Gottlob Frege

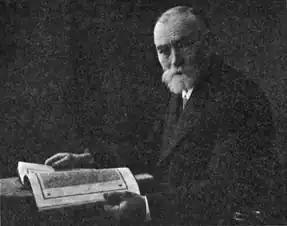
Frege,

In effect, Frege invented axiomatic predicate logic, in large part thanks to his invention of quantified variables, which eventually became ubiquitous in mathematics and logic, and which solved the problem of multiple generality. Previous logic had dealt with the logical constants "and", "or", "if... then...", "not", and "some" and "all", but iterations of these operations, especially "some" and "all", were little understood: even the distinction between a sentence like "every boy loves some girl" and "some girl is loved by every boy" could be represented only very artificially, whereas Frege's formalism had no difficulty expressing the different readings of "every boy loves some girl who loves some boy who loves some girl" and similar sentences, in complete parallel with his treatment of, say, "every boy is foolish".